The Lucifer Principle

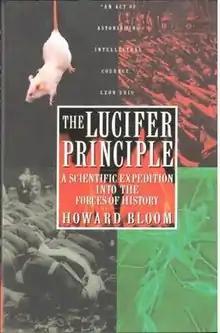

The Lucifer Principle is a 1995 book by American author Howard Bloom, in which he argues that social groups, not individuals, are the primary "unit of selection" on genes and human psychological development. He states that both competition between groups and competition between individuals shape the evolution of the genome. Bloom "explores the intricate relationships among genetics, human behavior, and culture" and argues that "evil is a by-product of nature's strategies for creation and that it is woven into our most basic biological fabric". It sees selection (e.g., through violent competition) as central to the creation of the "superorganism" of society. It also focuses on competition between individuals for position in the "pecking order" and competition between groups for standing in pecking orders of groups. "The Lucifer Principle" shows how ideas are vital in creating cohesion and cooperation in these pecking order battles. In the book, Bloom writes: "Superorganism, ideas and the pecking order...these are the primary forces behind much of human creativity and earthly good."